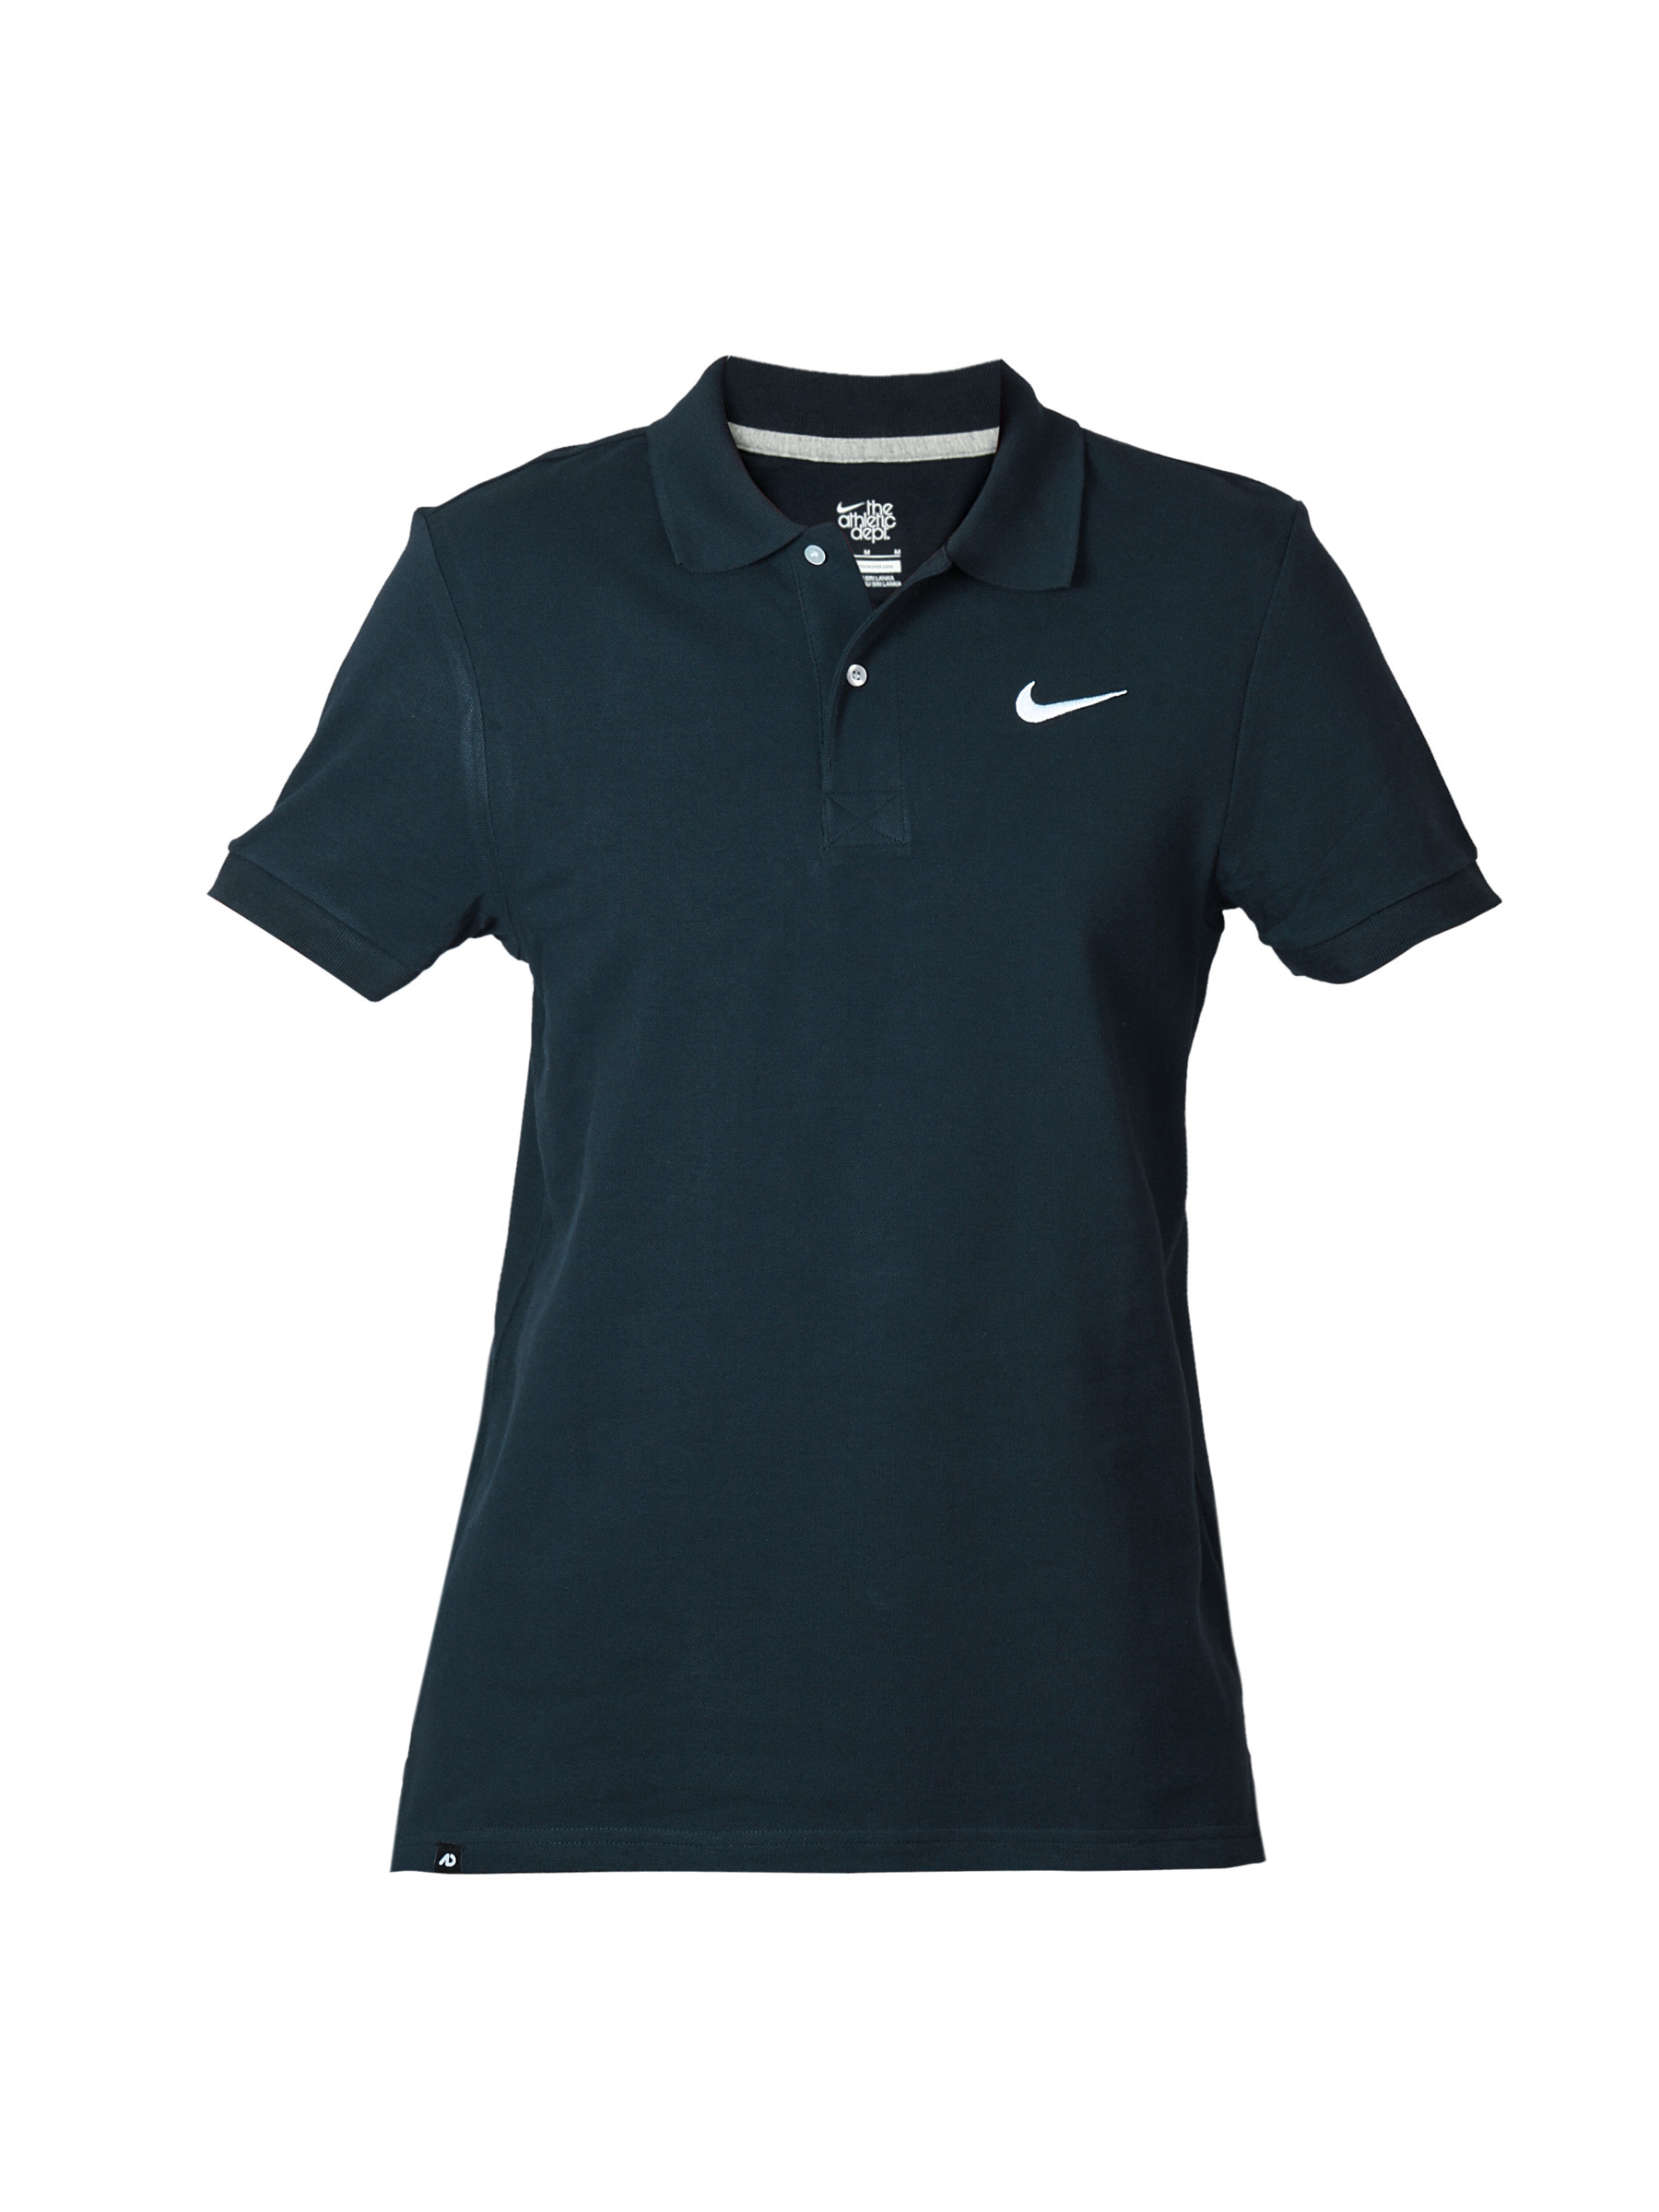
Nike Men Polo Navy Blue T-shirt
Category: Apparel / Topwear / Tshirts
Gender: Men
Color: Navy Blue
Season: Summer 2012
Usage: Casual